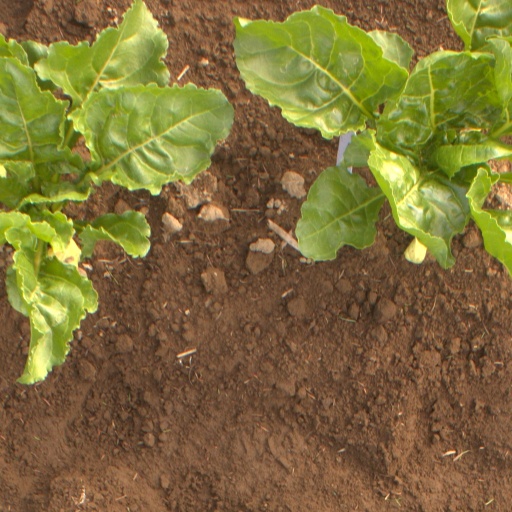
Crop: sugar beet